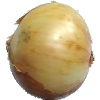
Label: Onion White 1